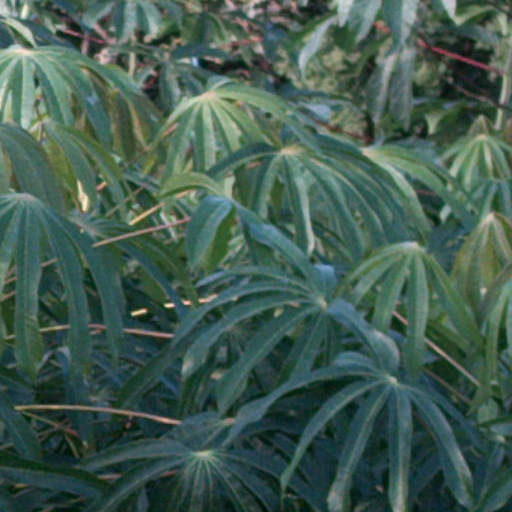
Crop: cassava